The Last Castle

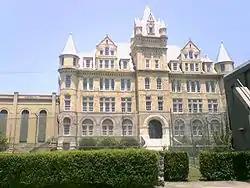
The castle-like appearance of the former Tennessee State Prison

The film was shot mainly at the 103-year-old former Tennessee State Prison in Nashville, which had previously been used for filming in "The Green Mile" and "Last Dance", and was chosen because of its Gothic and castle-like appearance. The state of Tennessee offered to provide the location rent-free, with exemption from the state's 6 percent state sales tax. James Gandolfini earned $5 million for co-starring in the film after finishing the third season of "The Sopranos" in March 2001.